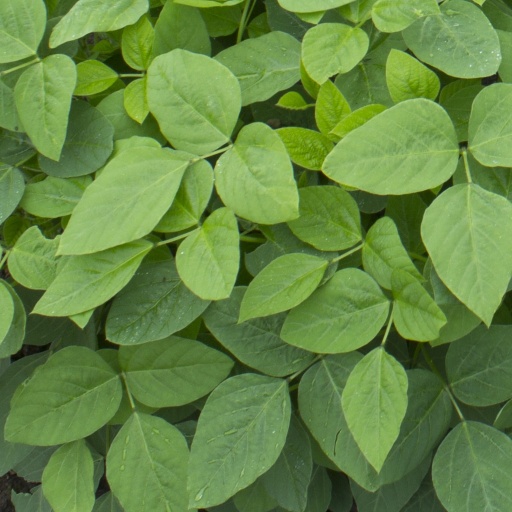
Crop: soybean